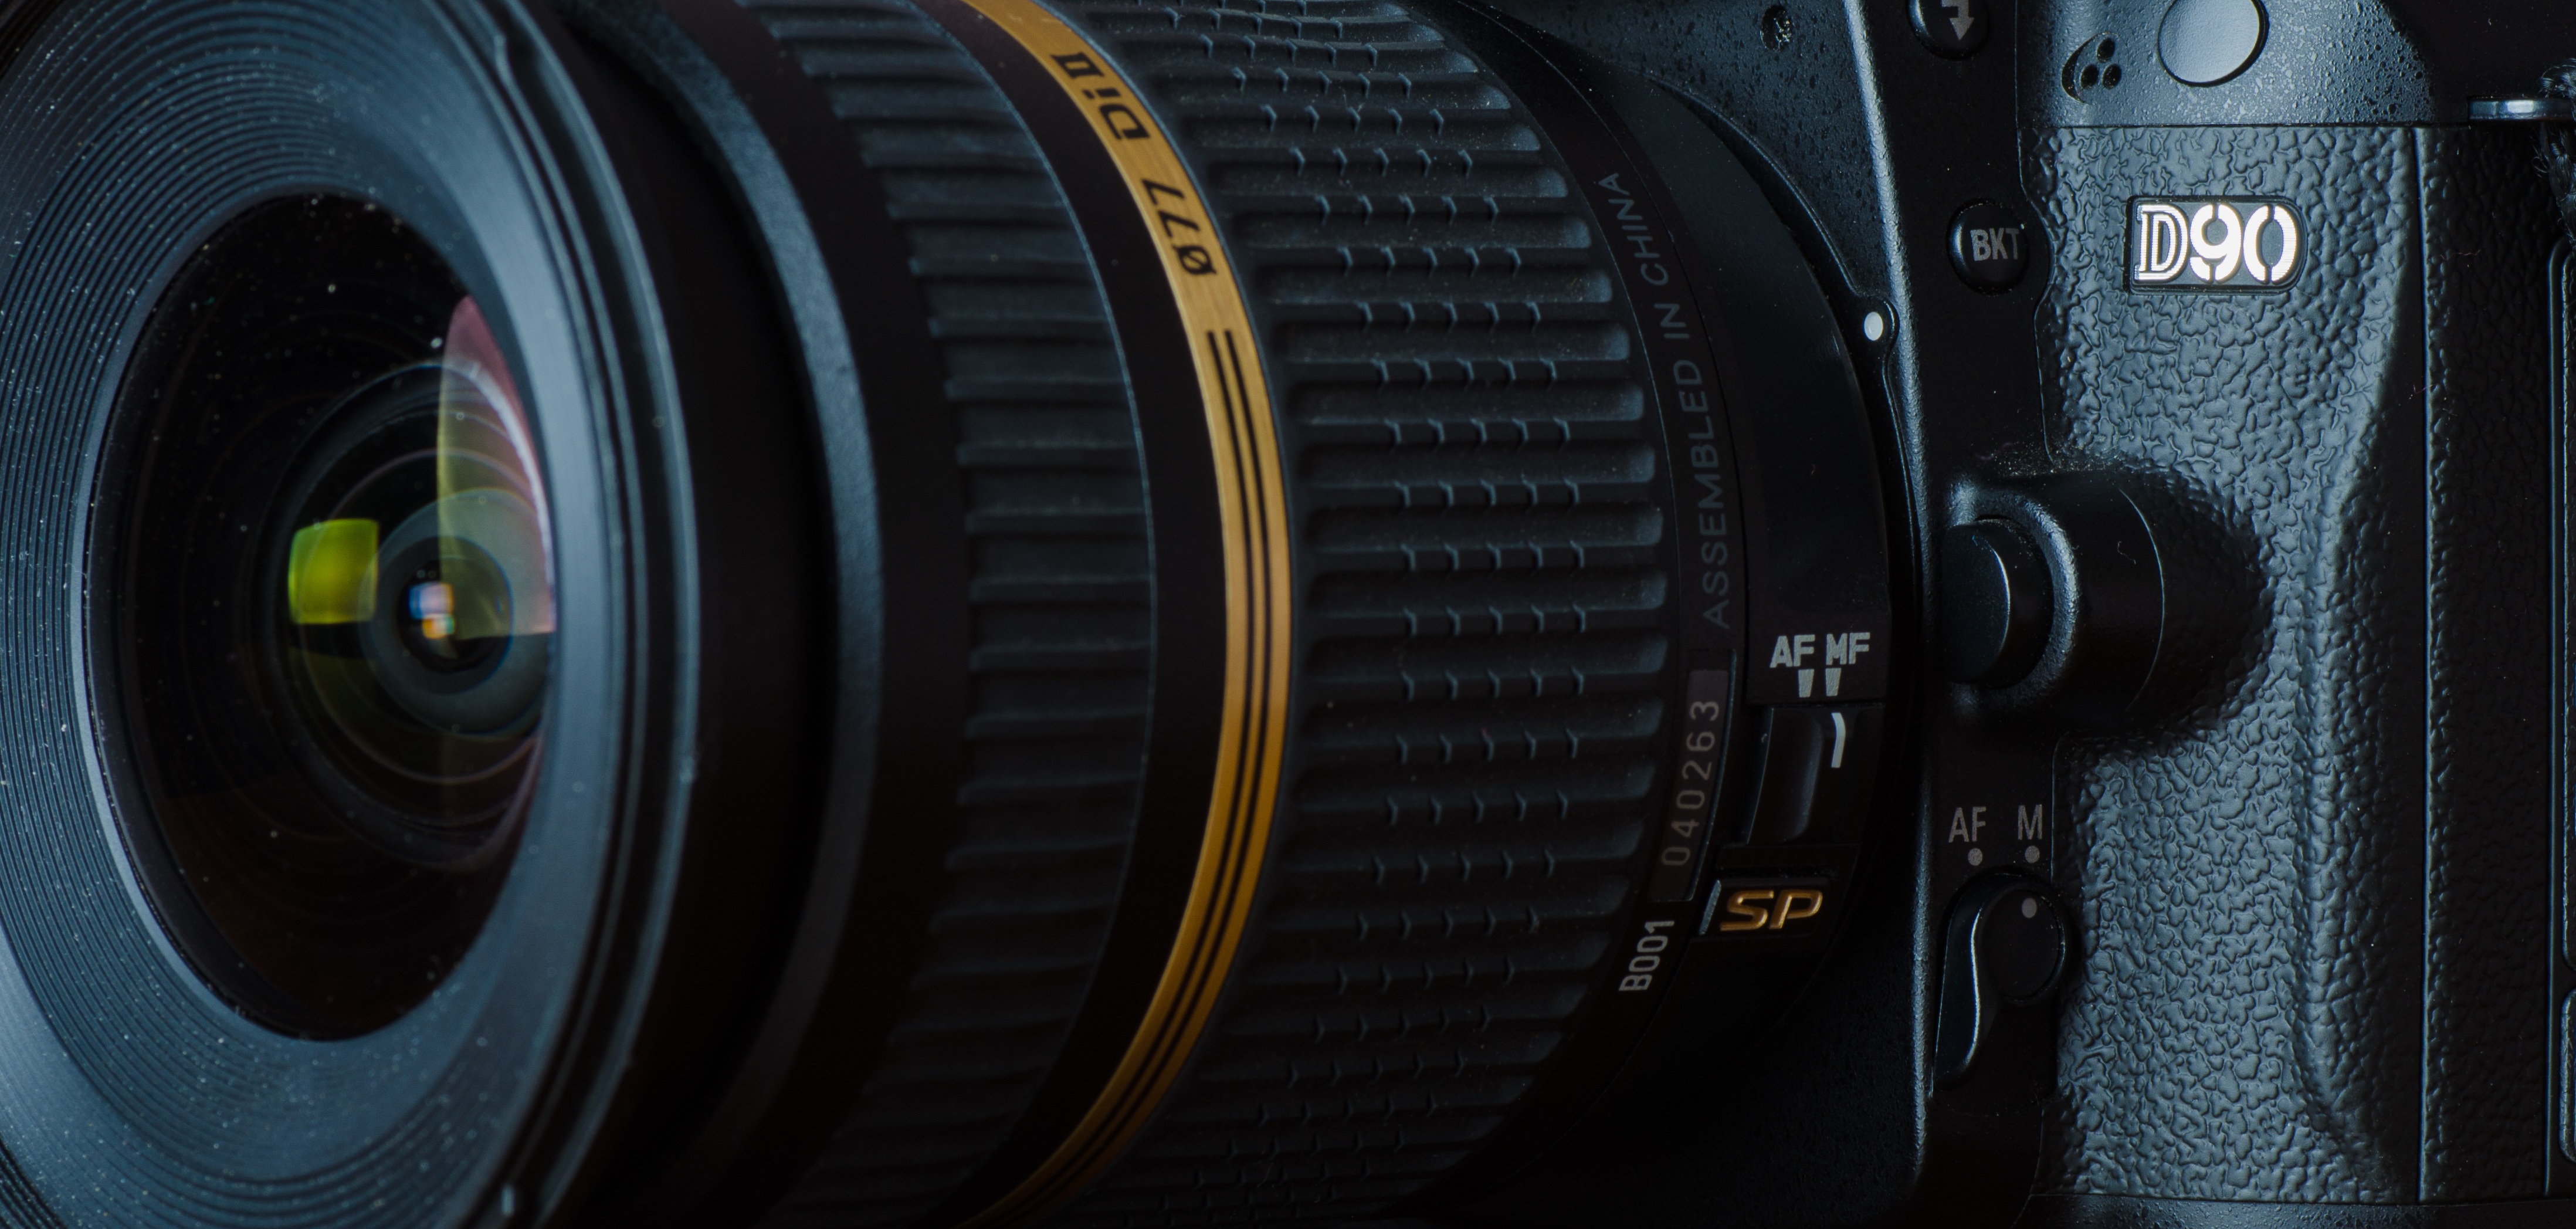
camera, photography, wheel, lens, nikon, black, tire, reflex camera, digital camera, tamron, camera lens, wide angle, digital slr, single lens reflex camera, cameras optics, mirrorless interchangeable lens camera, automotive tire